Winged Lion Memorial

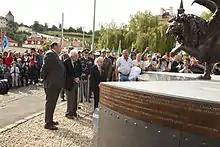
Unveiling of the memorial

About 99% of the funds raised (about three million Czech crowns) was donated by the British community in Czechia and Slovakia. Donations from Czech citizens, businesses and individuals were also received. The origins of the monument are credited to Mr. Euan Edworthy, who has lived in the Czech Republic for many years and whose father served in the Royal Air Force and Colonel Andrew Shepherd, UK Defence Attache.